Wang Chunning

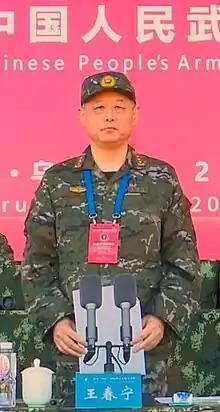
Wang in Ürümqi, Xinjiang in 2023

Wang Chunning (born March 1963) is a general of the People's Liberation Army of China, currently serving as commander of the People's Armed Police. He was promoted to the rank of major general ("shaojiang") in 2011, lieutenant general ("zhongjiang") in July 2017, and general ("Shangjiang") in December 2020.